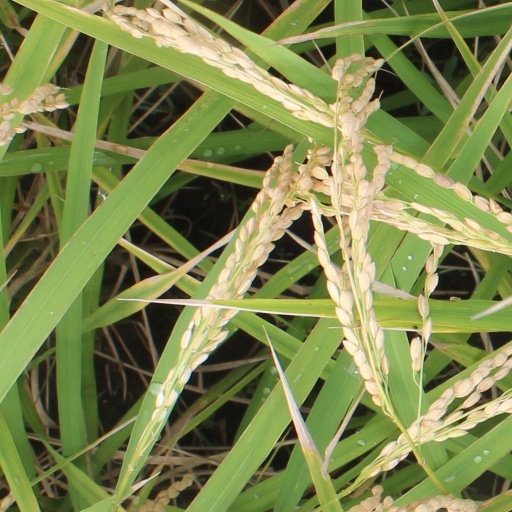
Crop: rice